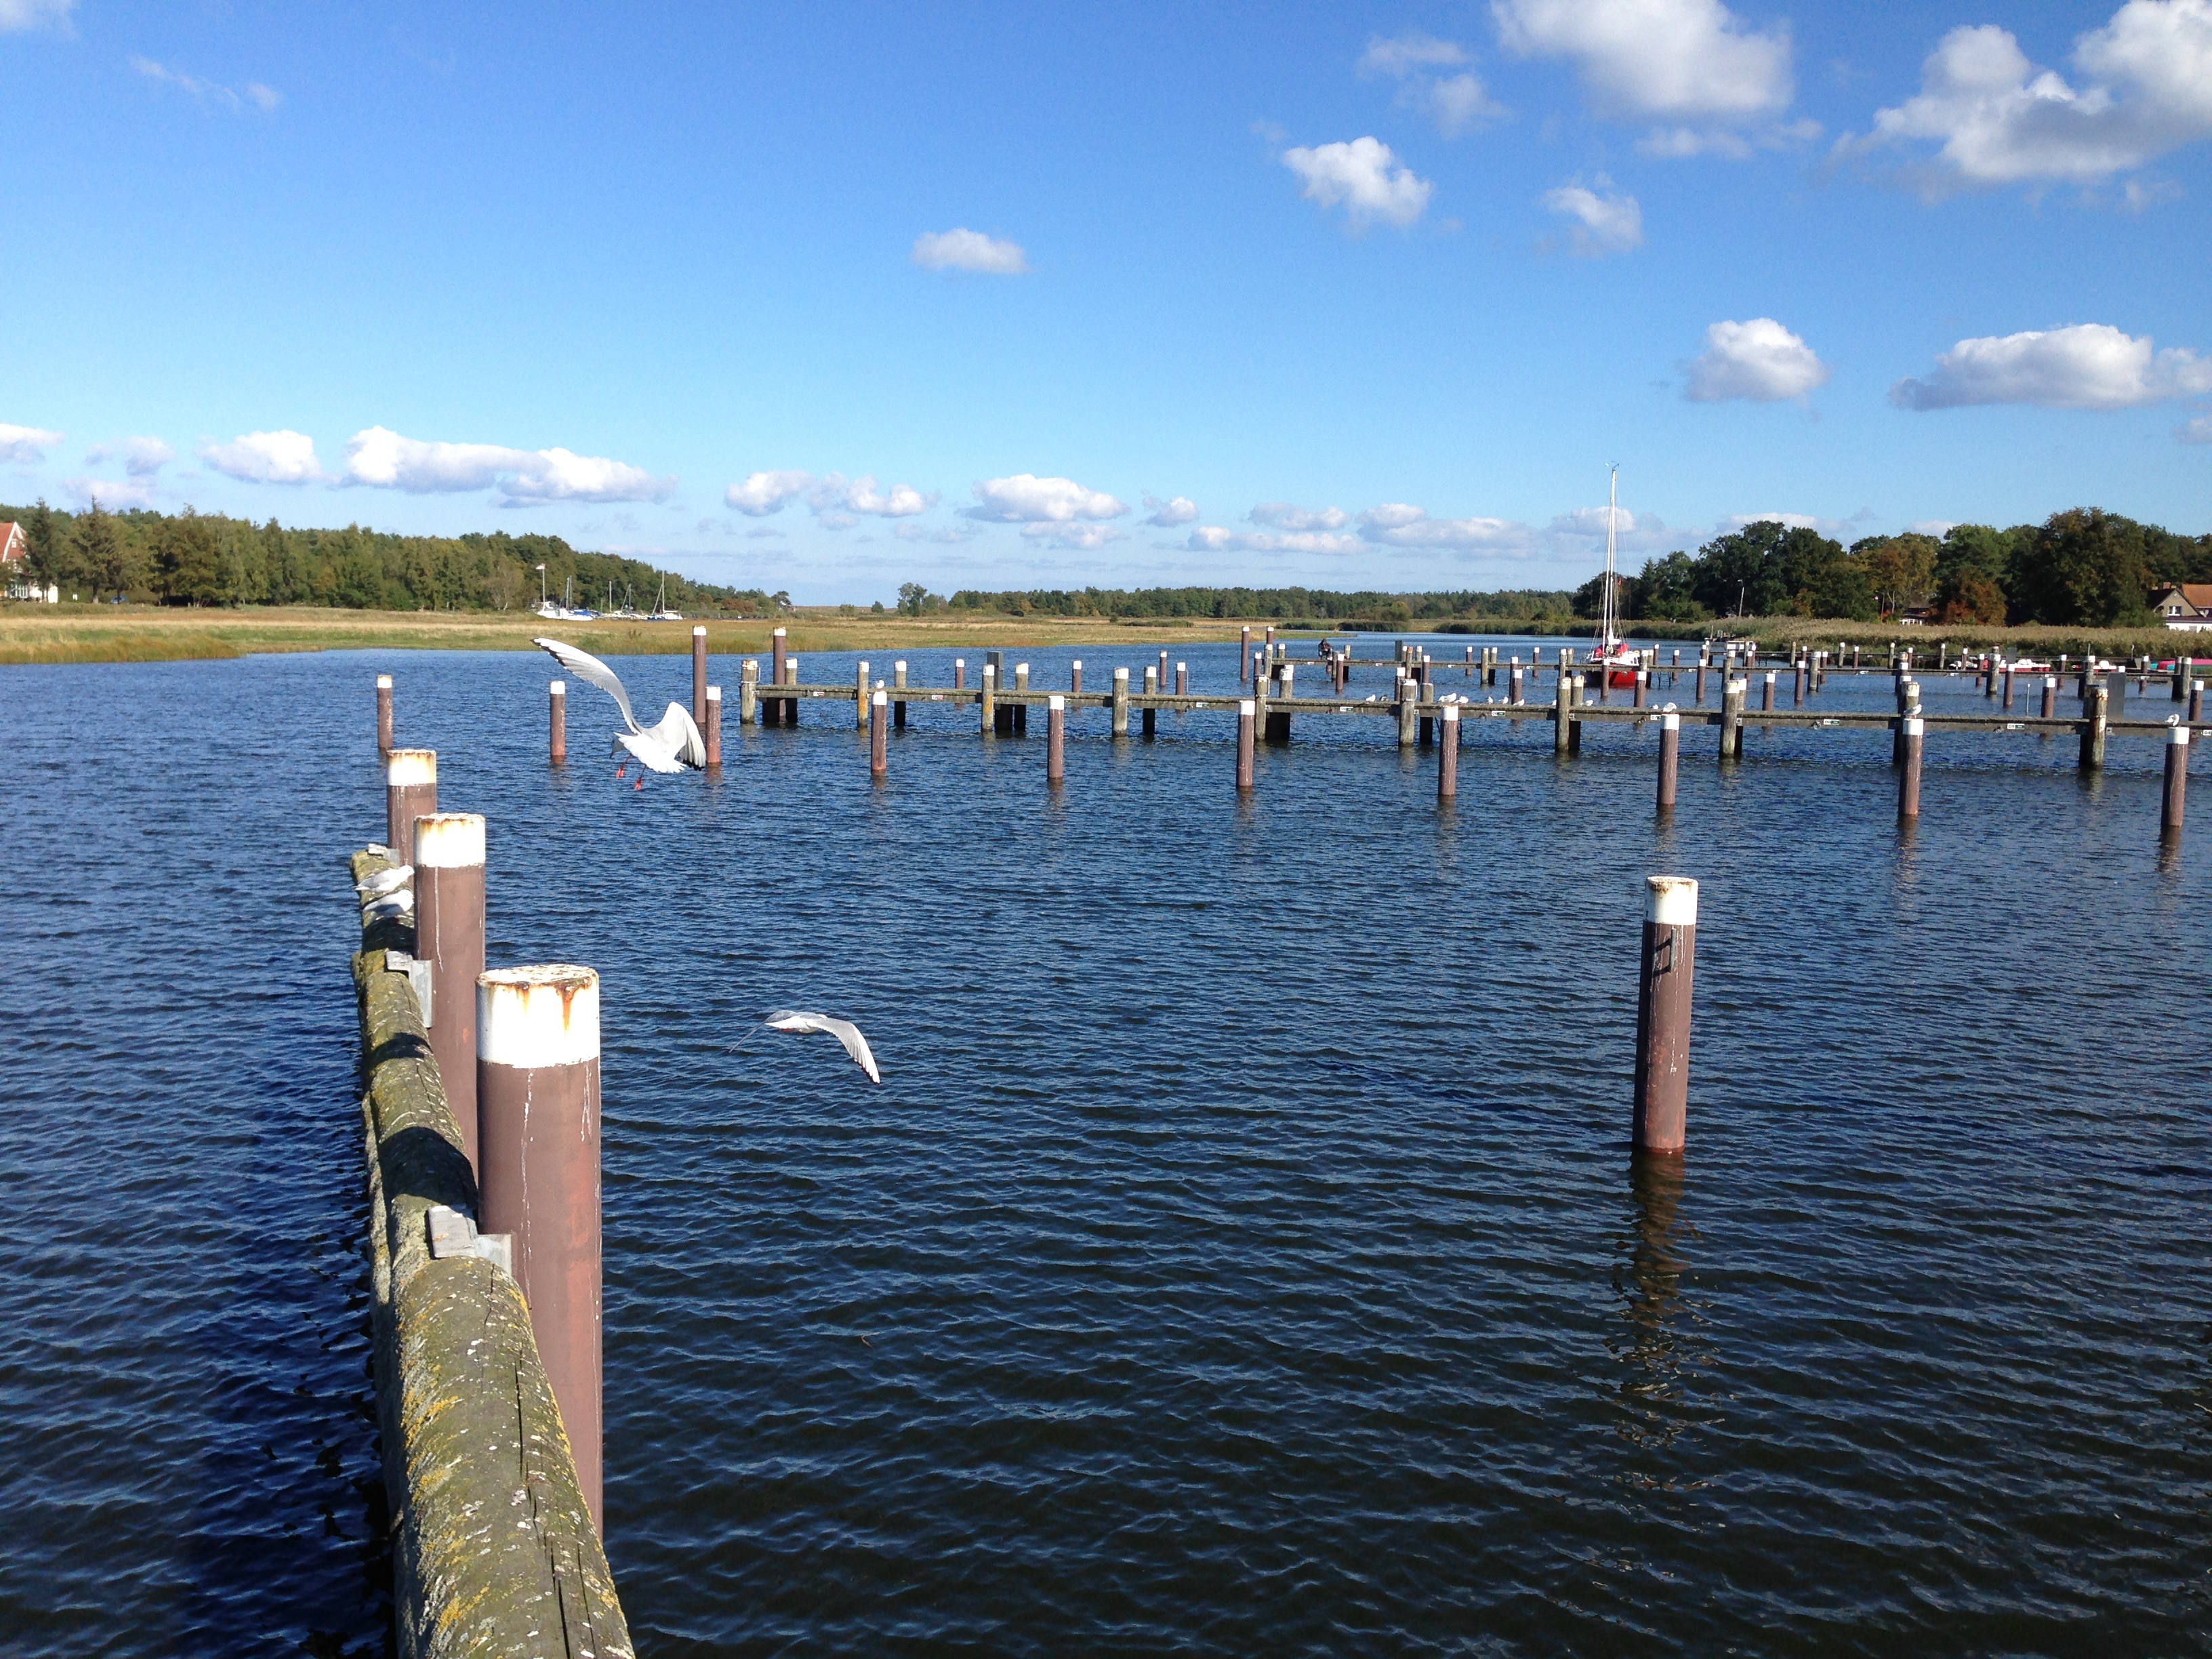
sea, water, dock, shore, lake, paddle, vehicle, bay, marina, reservoir, gulls, boating, dar